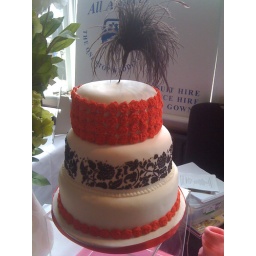
Each rose fashioned in red fondant and stuck to cake with royal icing. Middle layer decorated in black icing pattern.